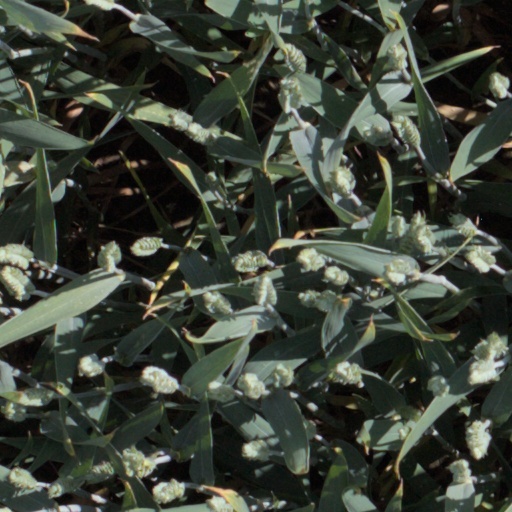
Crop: wheat